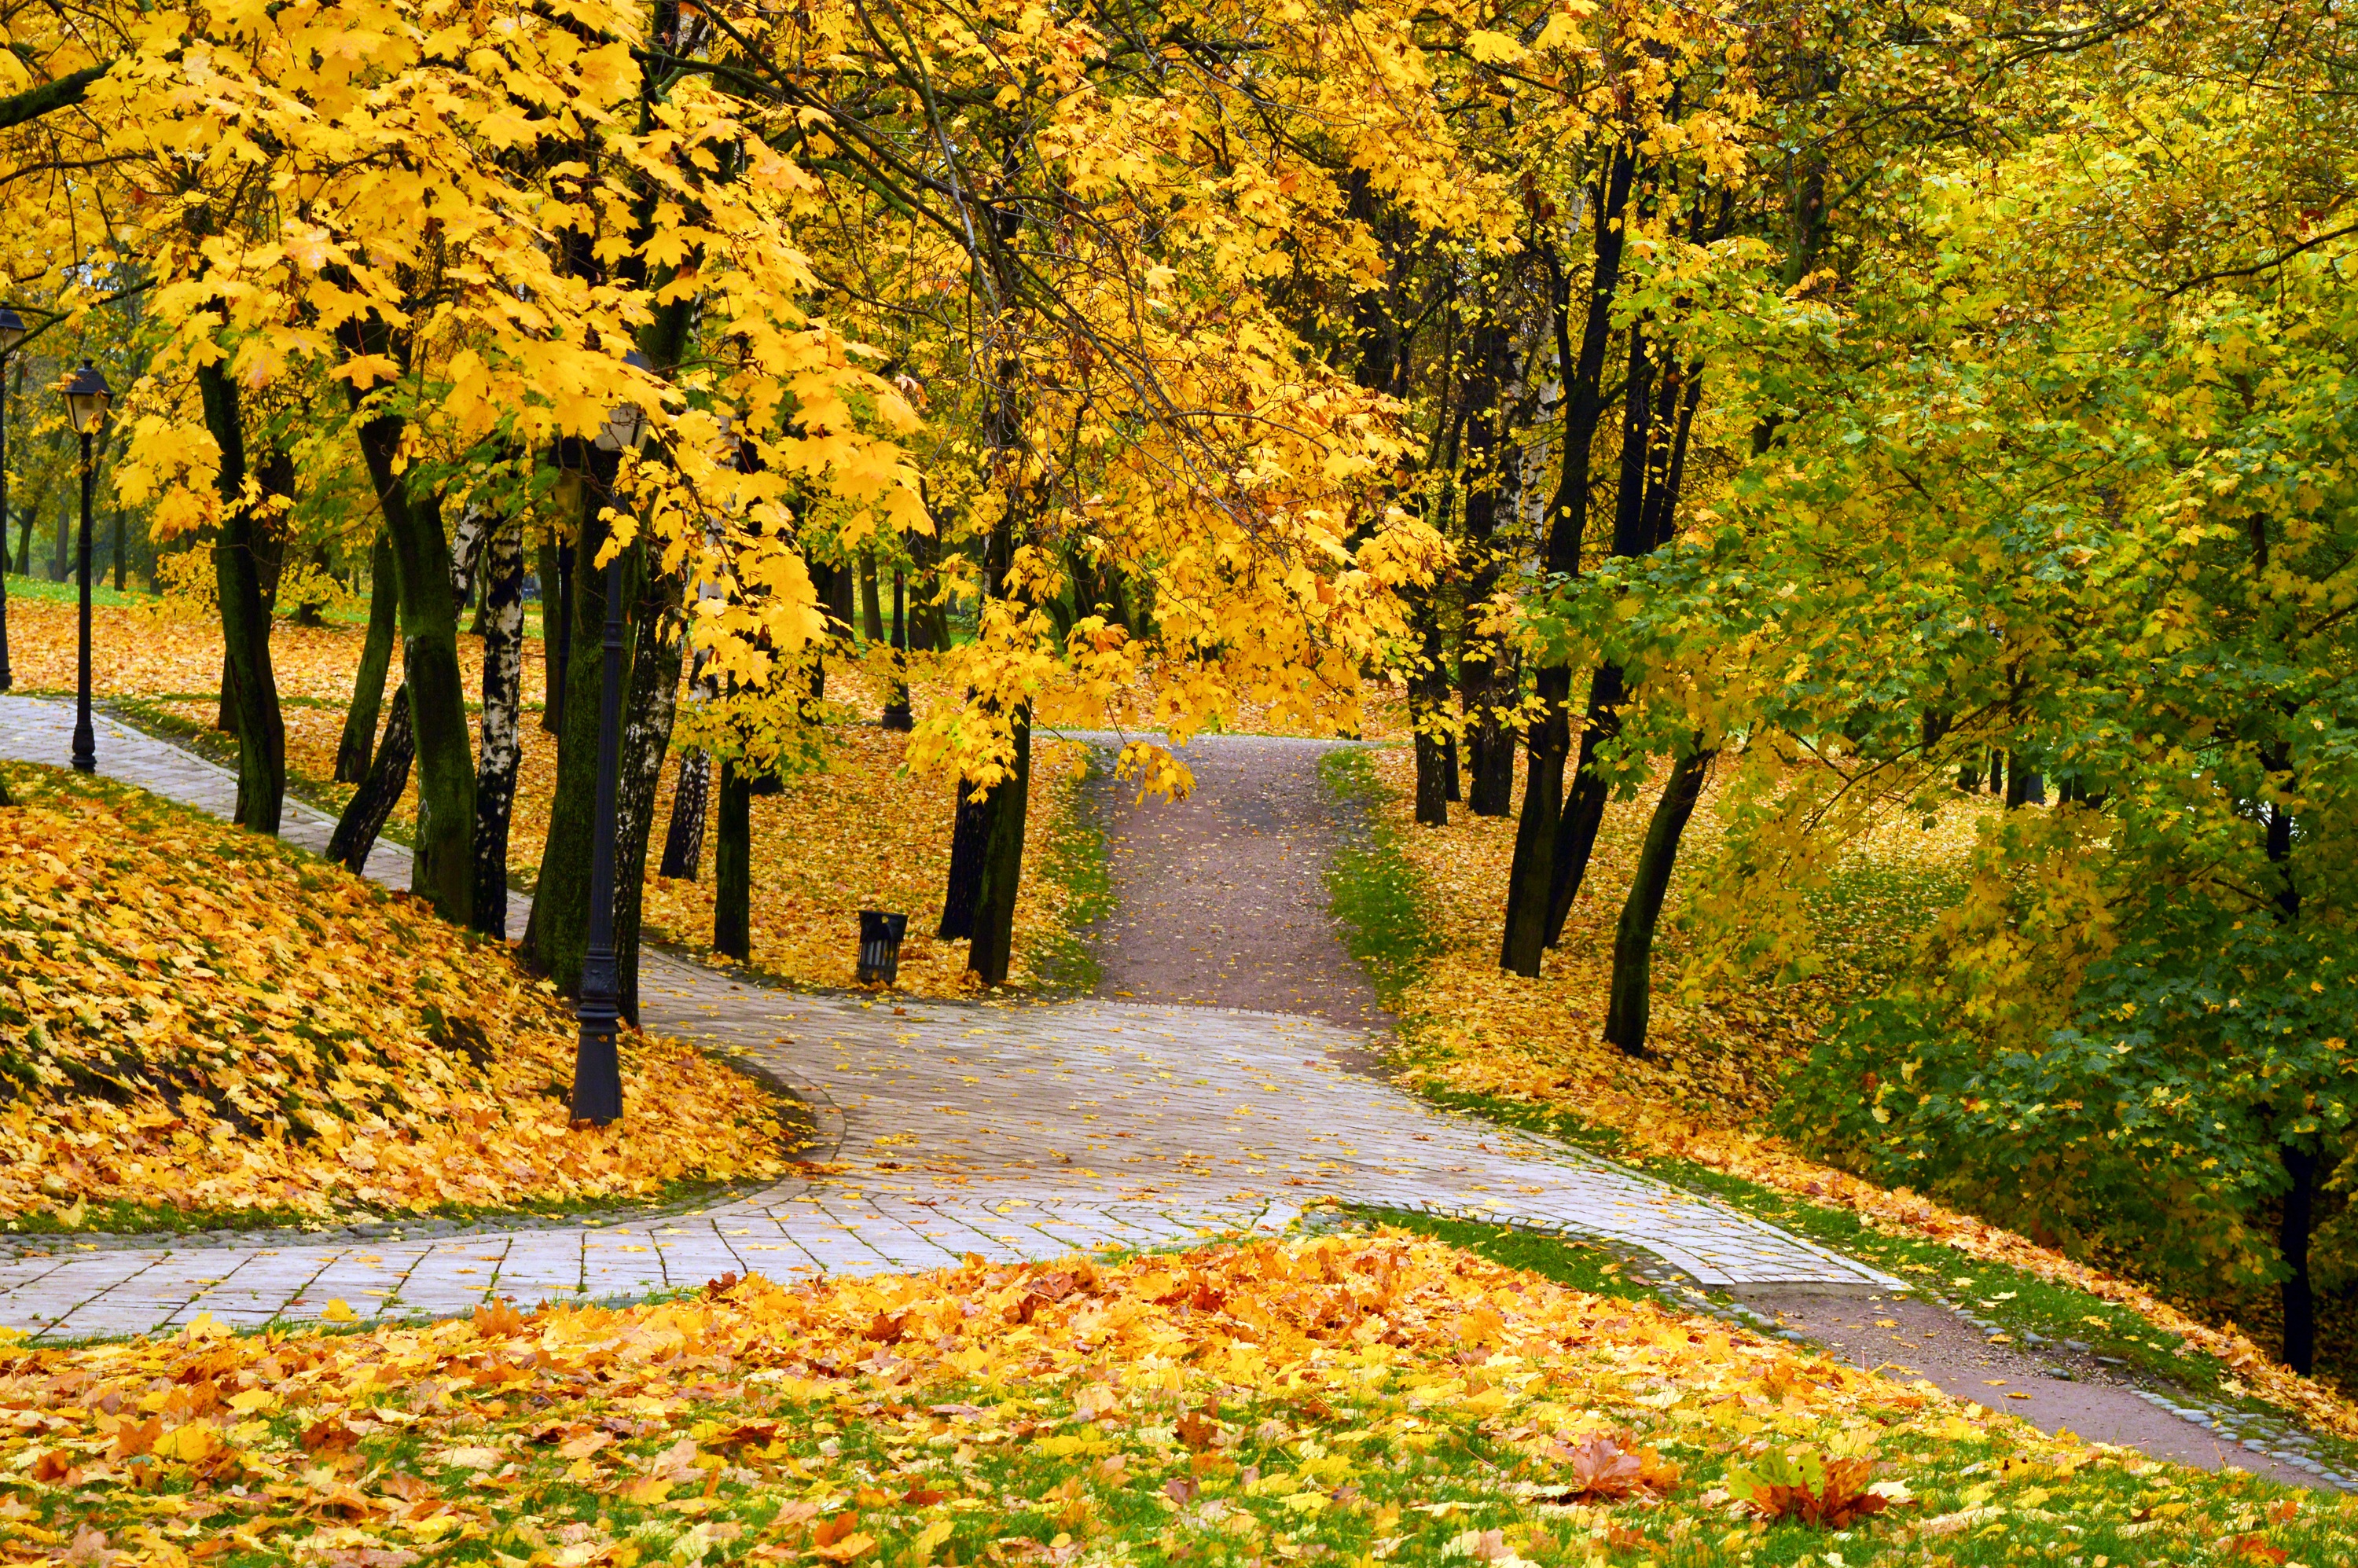
tree, nature, forest, path, plant, sunlight, morning, leaf, flower, autumn, park, yellow, season, stroll, leaves, deciduous, woodland, october, autumn leaf, autumn leaves, yellow leaves, autumn forest, golden autumn, autumn park, yellow autumn leaves, listopad, maidenhair tree, woody plant